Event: Nepal Earthquake
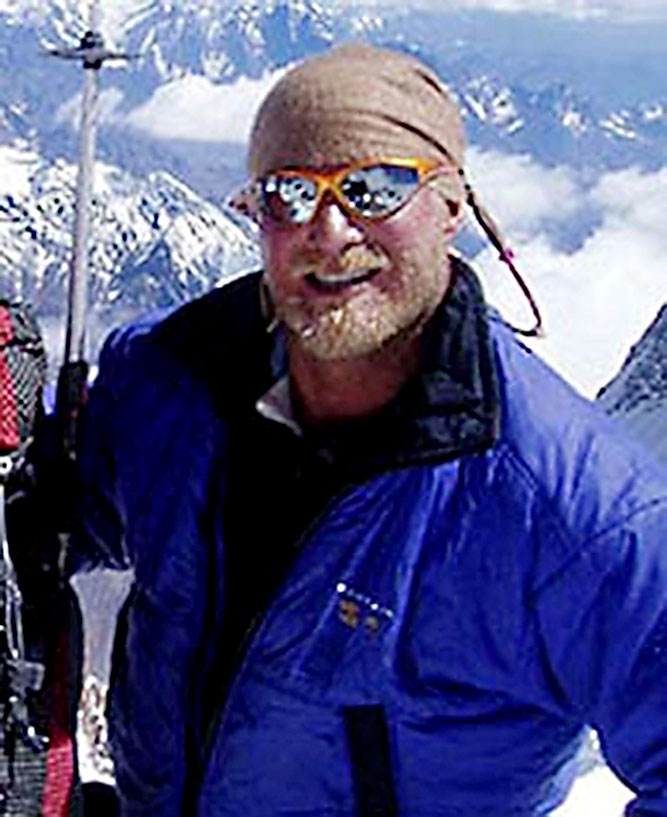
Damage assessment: no_damage